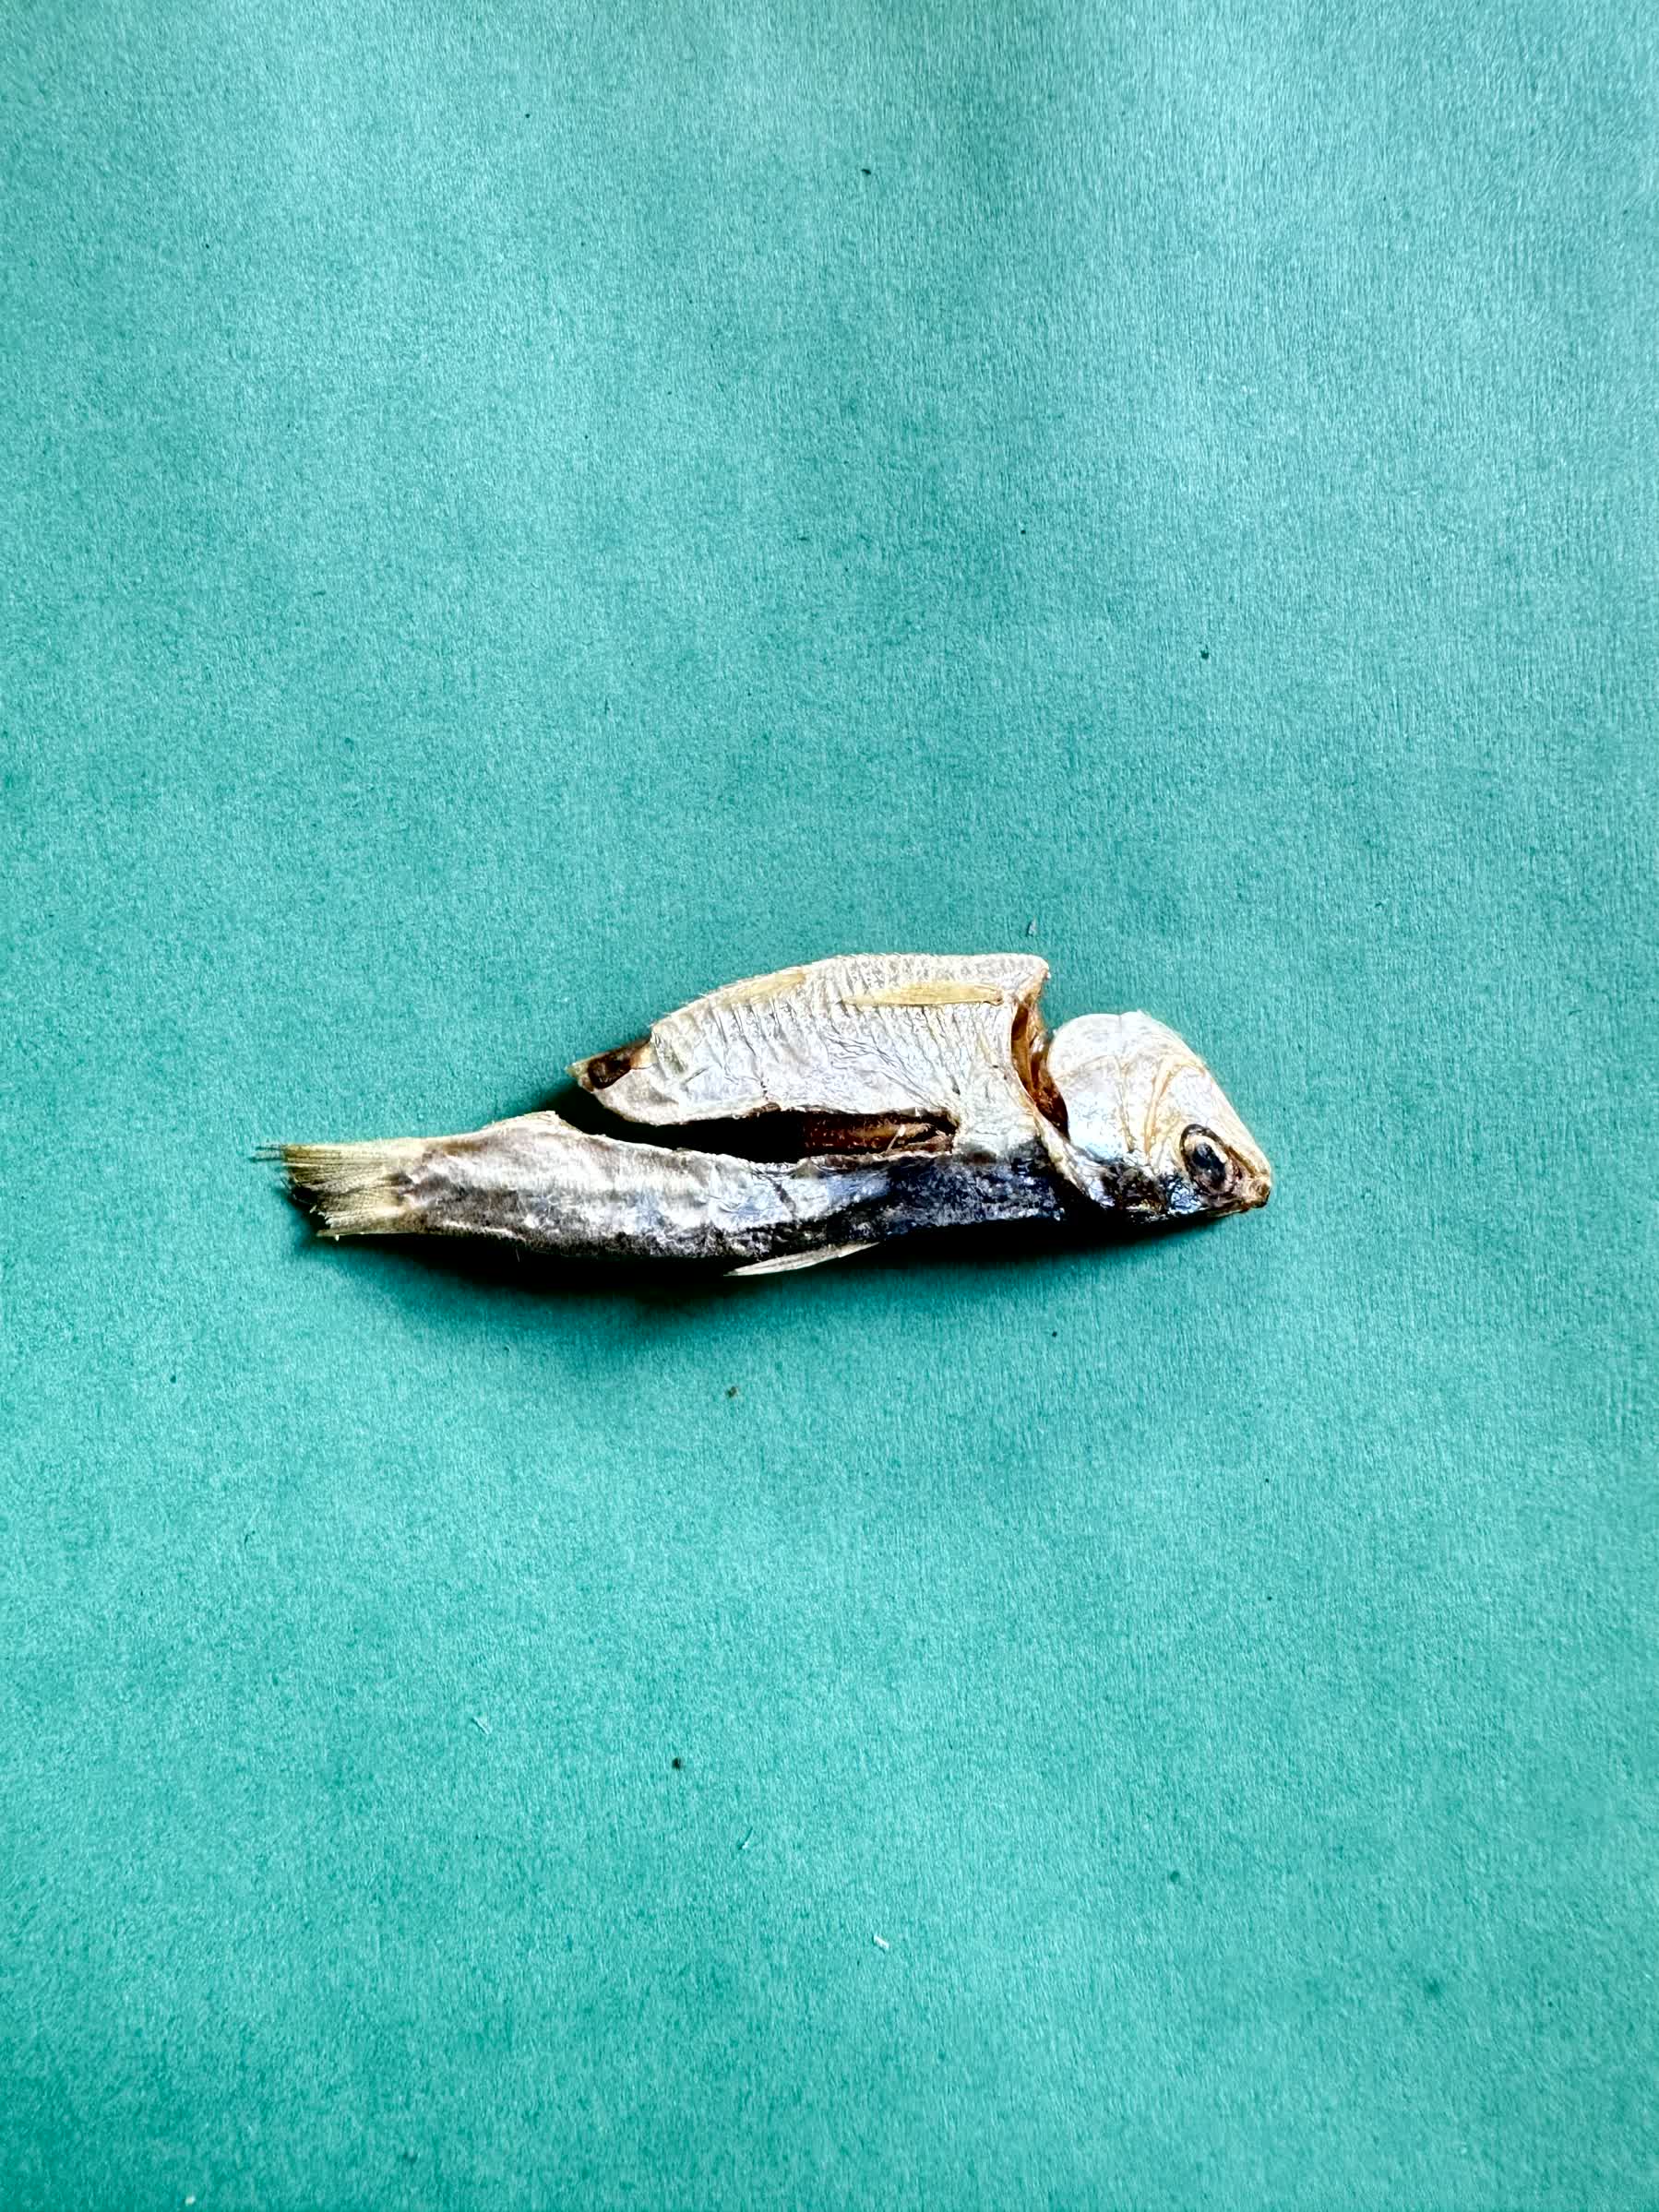
Species: Chapila